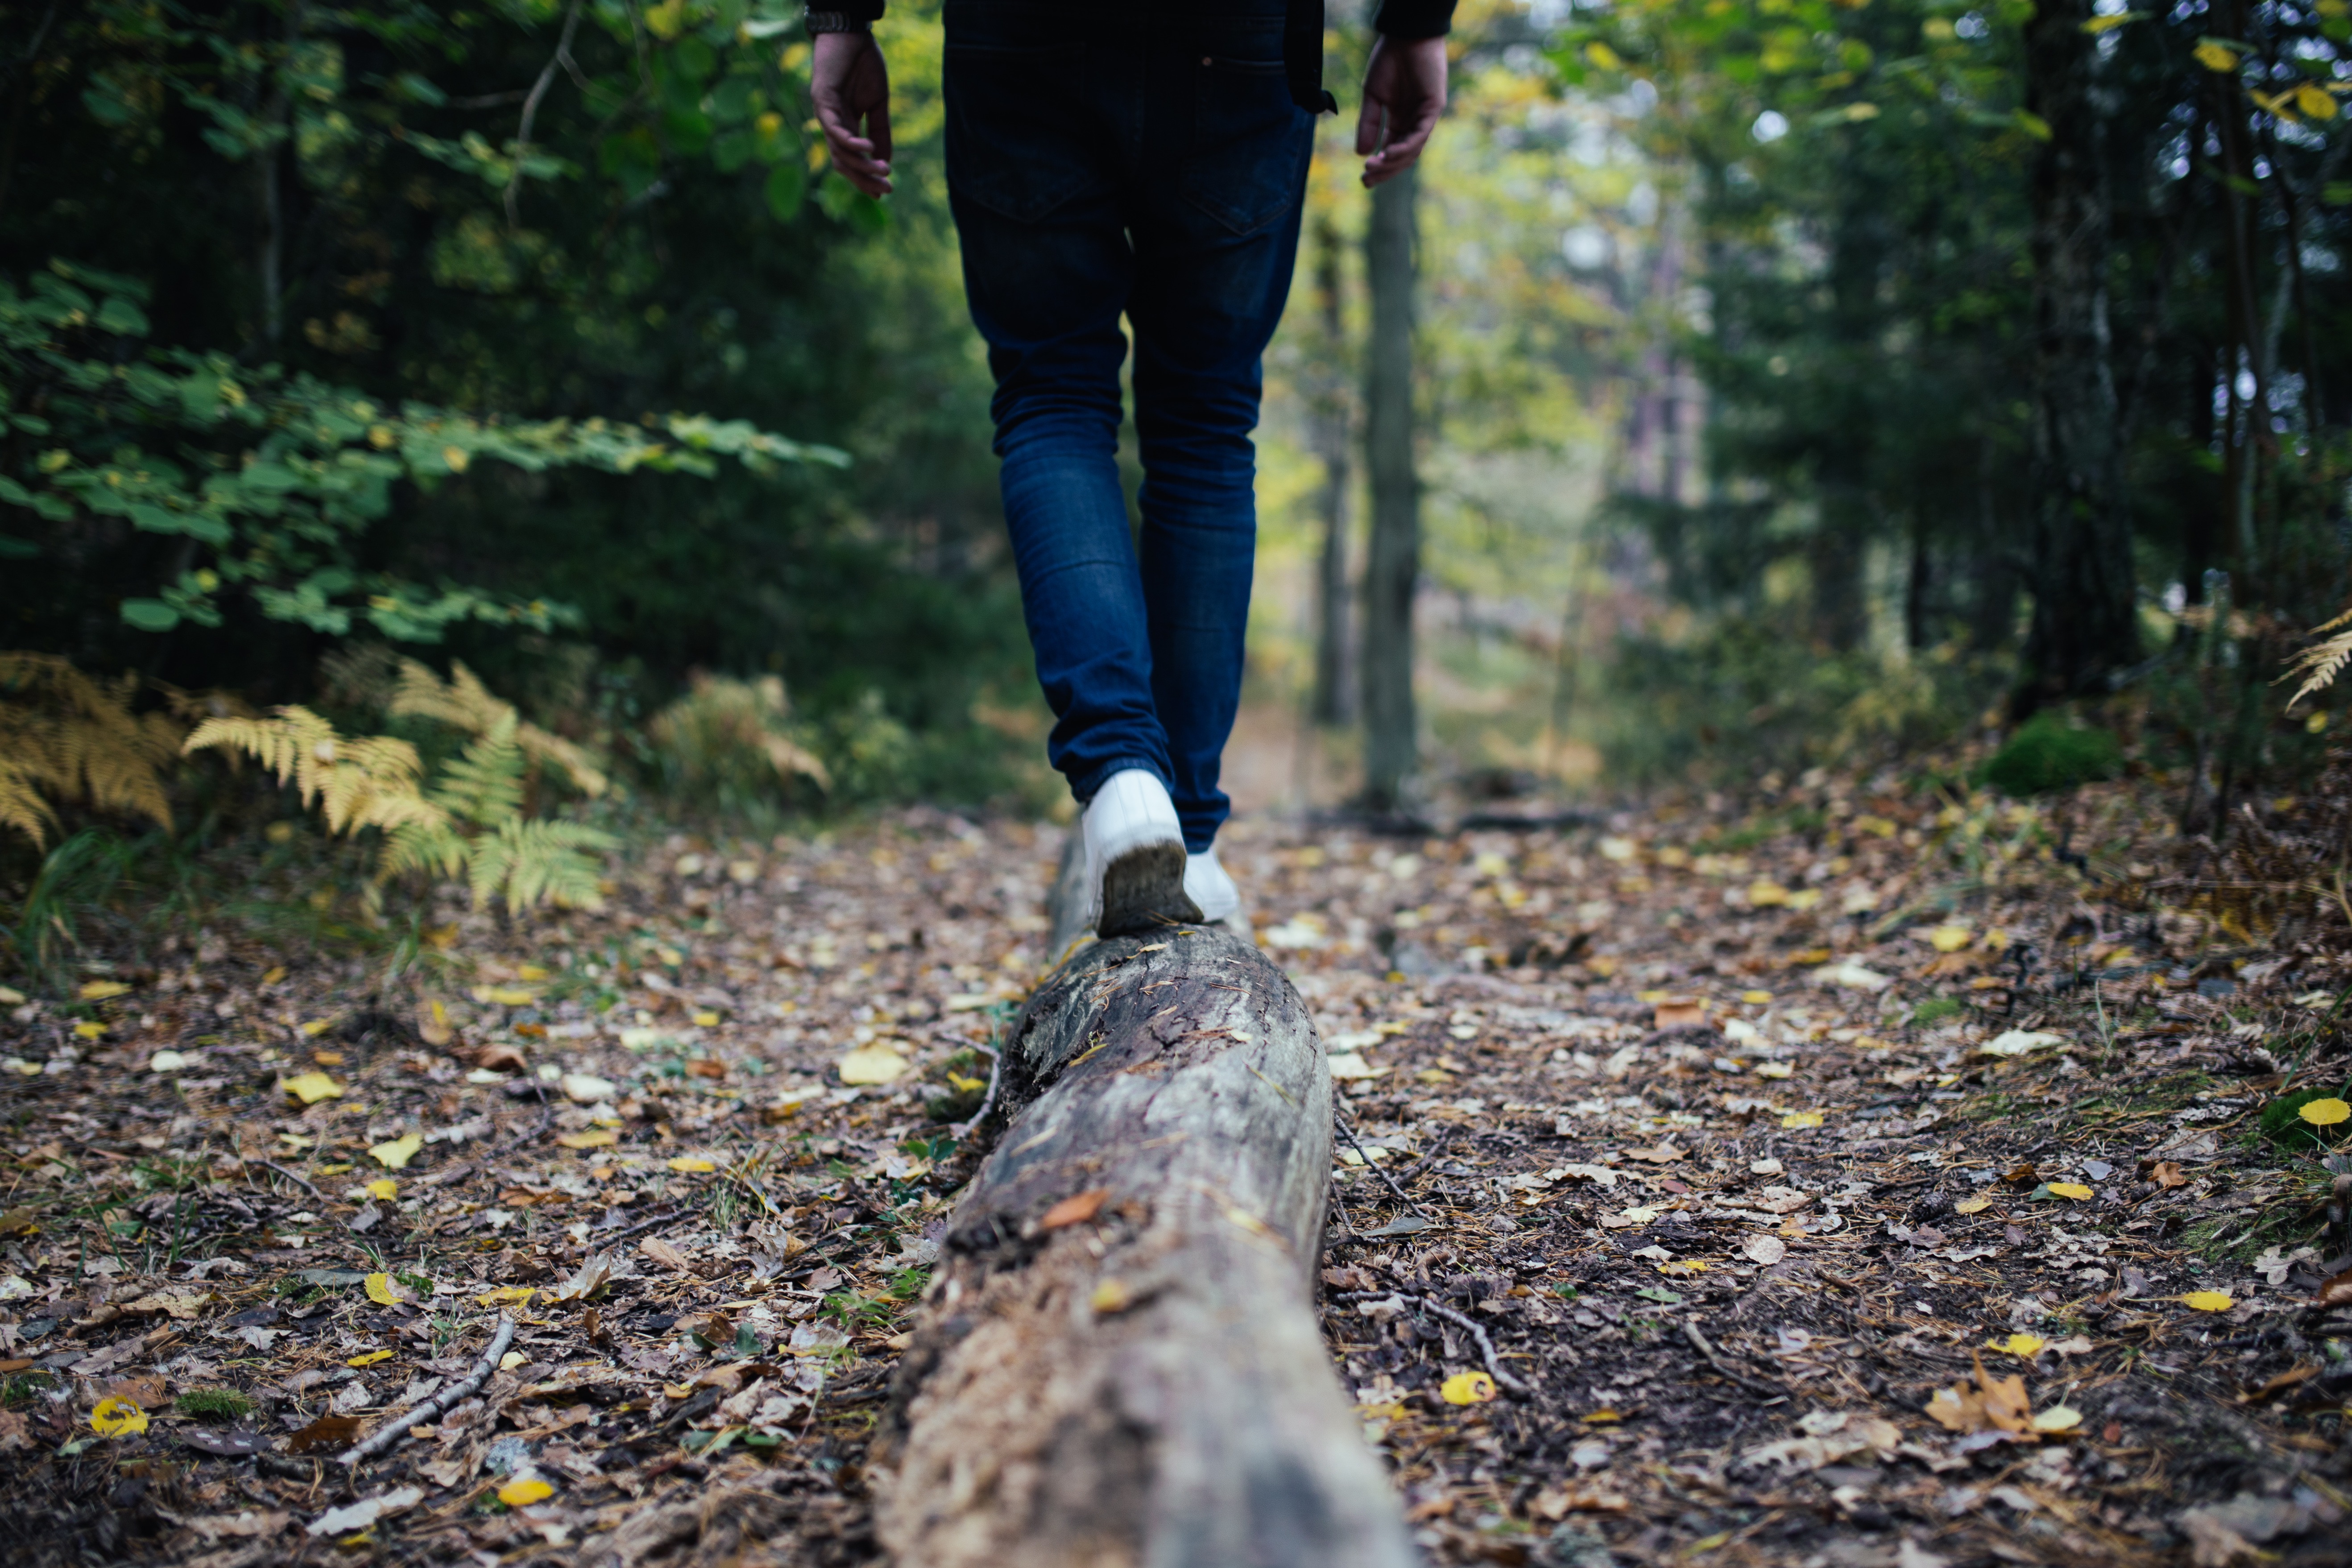
tree, nature, forest, walking, trail, leaf, hiker, log, balance, autumn, season, sports, woodland, habitat, natural environment